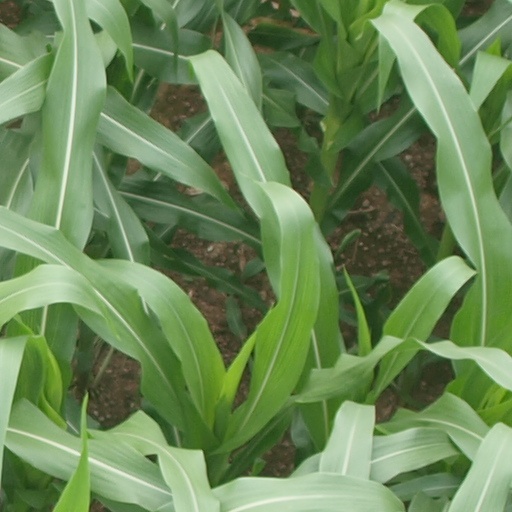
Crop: maize; corn